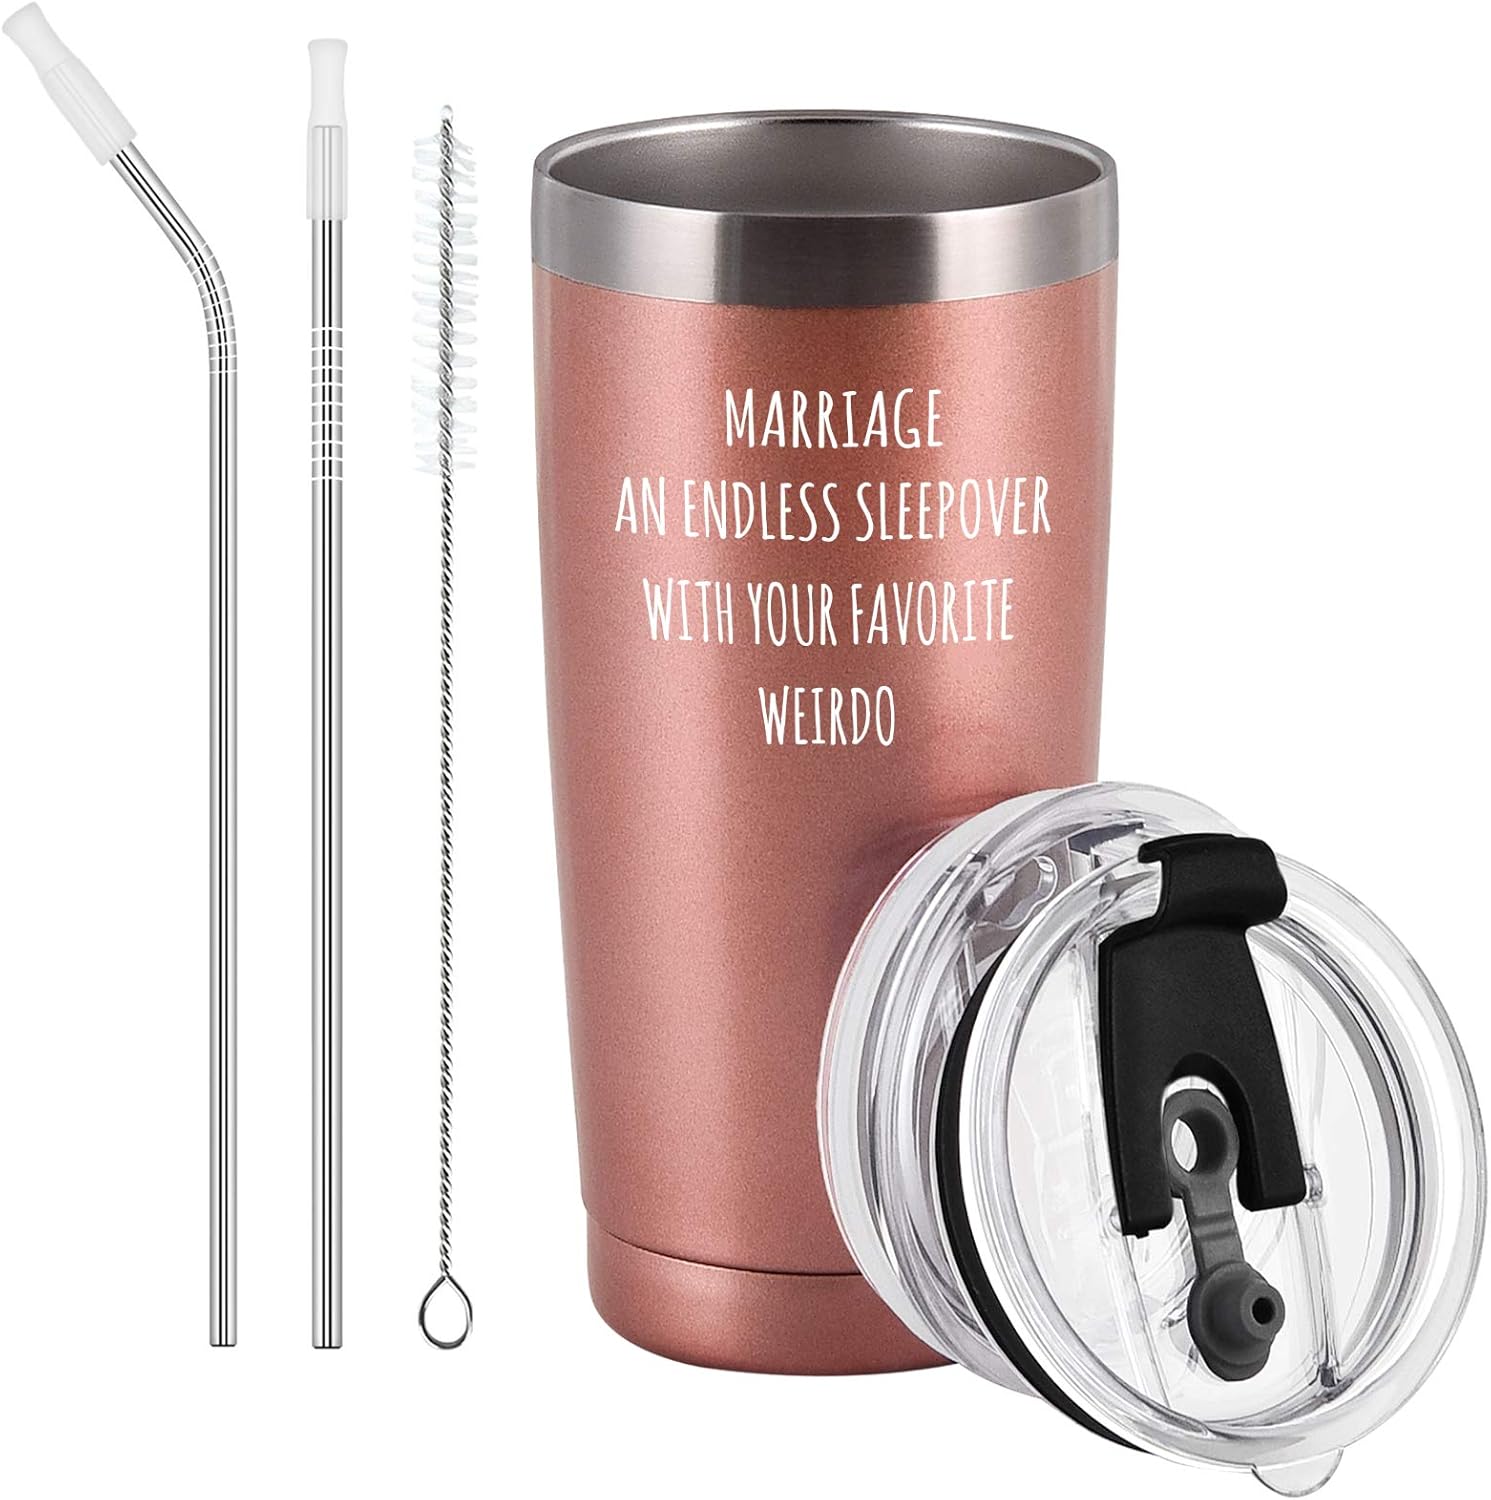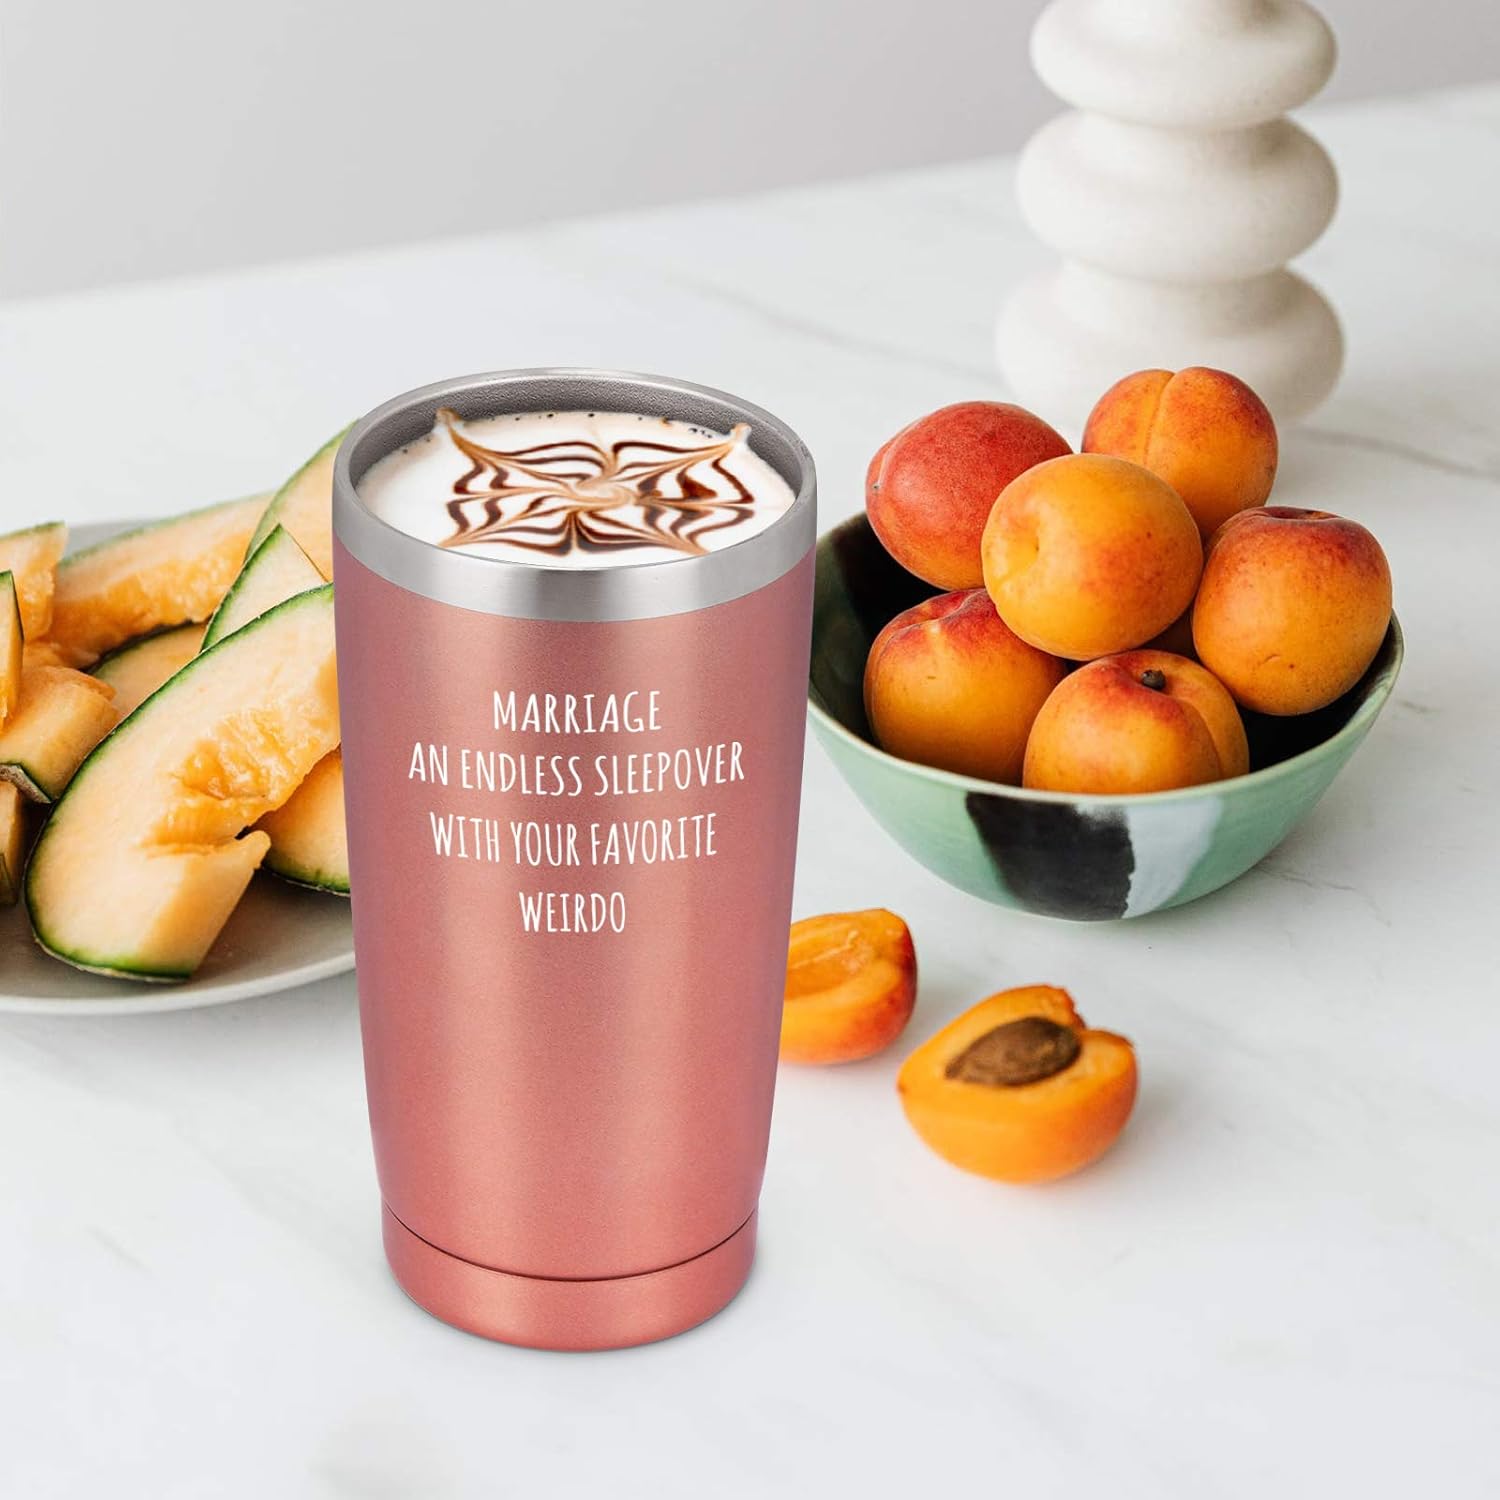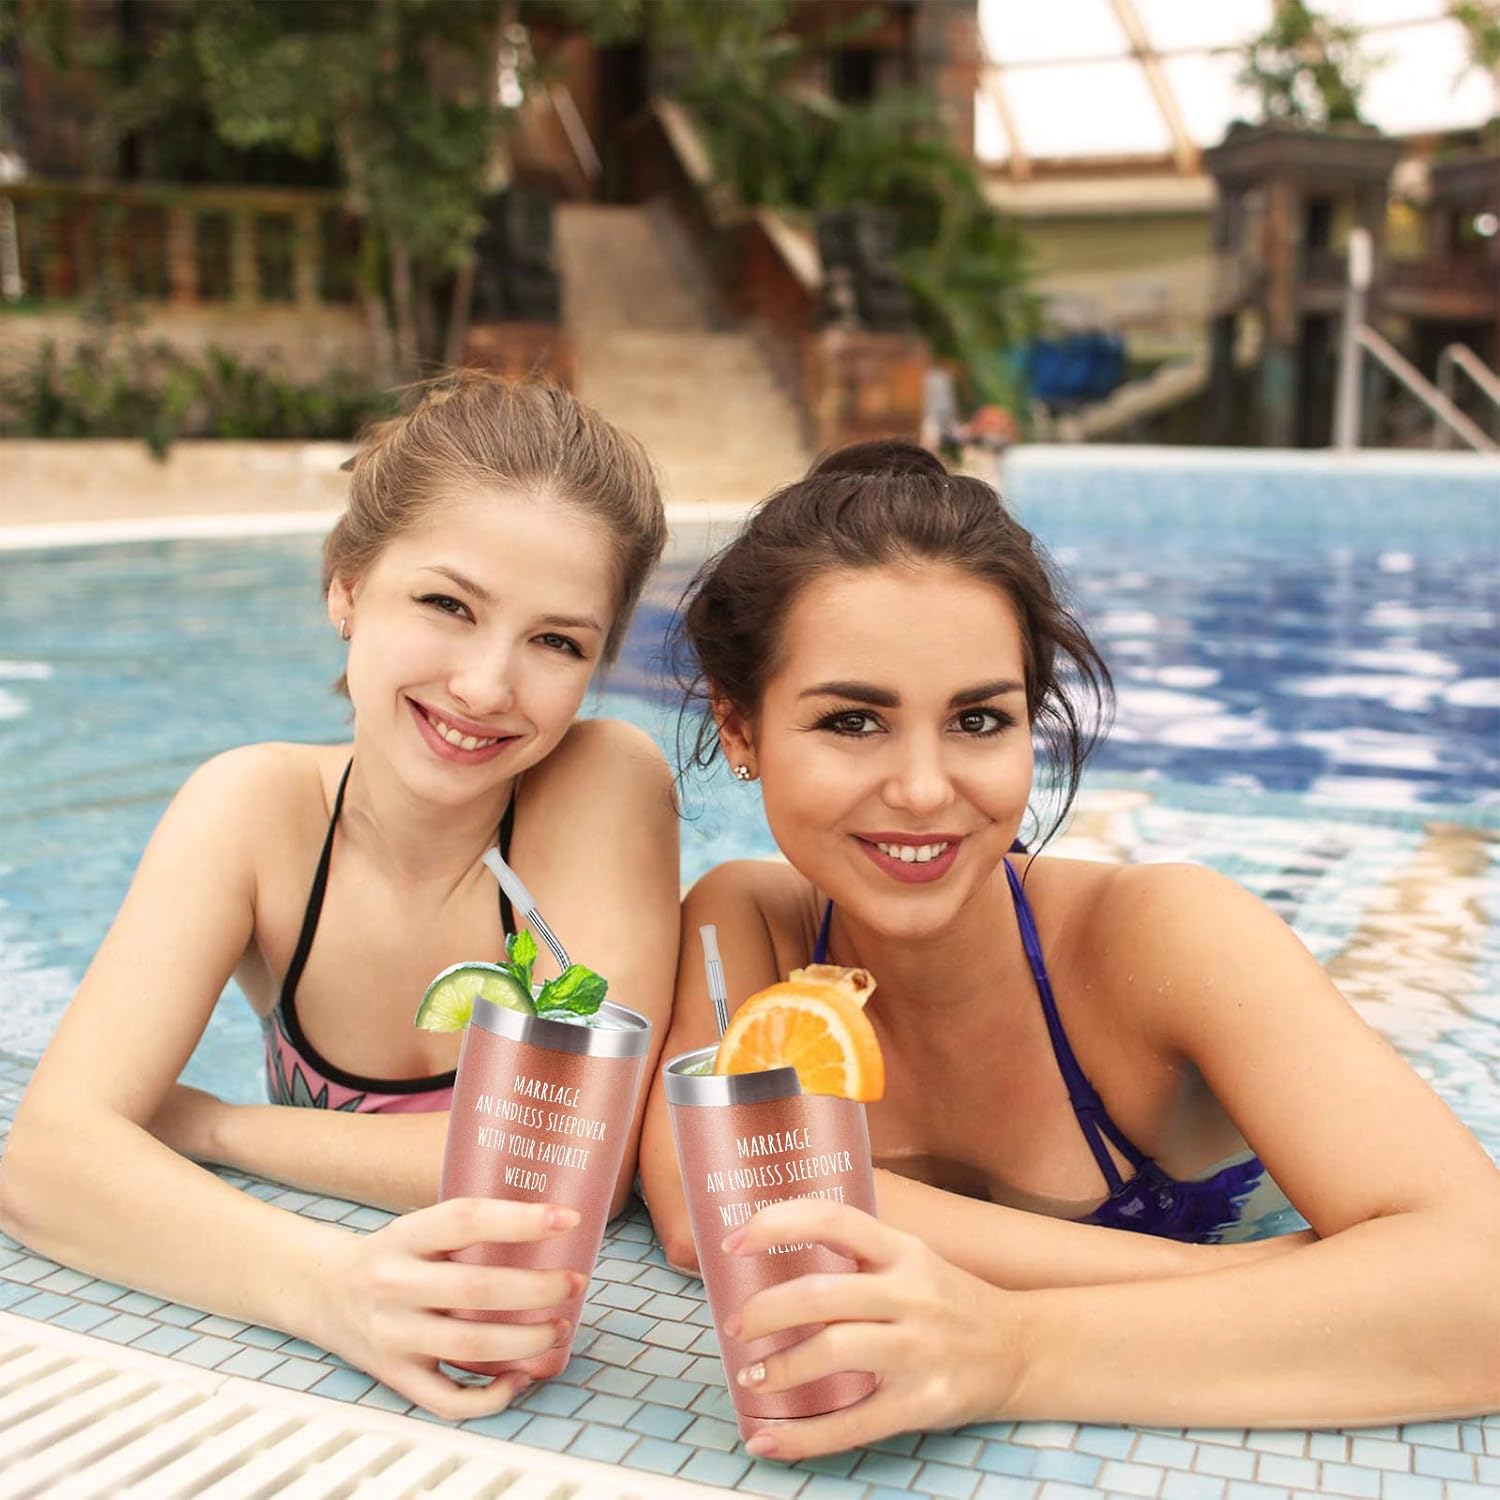
Cpskup Valentines Day Ideas for Her, Marriage An Endless Sleepover Travel Tumbler, Birthday Valentine's Anniversary Ideas for Women Her Wife Girlfriend Fiancee, 20oz Stainless Steel Tumbler, Rose Gold
Category: Amazon Home
Attention, Valentine's Day has entered the countdown! are you ready? How did you celebrate Valentine's Day with your wife in previous years? New year, new beginning, and new surprises too! On this more important day for lovers-Valentine's Day, you must give a meaningful gift! A rose gold Marriage An Endless Sleepover travel tumbler, amazing gift for her! Wife Travel Tumbler Highlights: -Sweat-proof stainless steel material -BPA free lid -Anti-scalding silicone straw tip -The double wall vacuum insulated design -Easy to clean Lovers Travel Tumbler Specification: Style: Marriage An Endless Sleepover Material: 304 food grade stainless steel Color: Rose Gold Size: 20 oz Packaged Included: -1 × Stainless Steel Insulated Travel Tumbler -1 × Cup Brush -1 × Straw Brush -2 × Stainless Steel Straw -2 × BPA Free Lid Warm Notice: Not microwavable. Keep children away from the travel tumbler when it is filled with hot liquid. It is recommended to hand wash with a non-scratched sponge.
Features: VALENTINES GIFTS FOR HER: Big hit for Valentine's Day, this Marriage An Endless Sleepover travel tumblers is absolutely a meaningful gift for wife, women, her, mrs, wifey, newlyweds, bride. It specially fit to Valentine's Day, Anniversary, Birthday, Wedding, Engagement. | DOUBLE WALL VACUUM INSULATION: This marriage travel tumblers gift adopts advanced double wall vacuum insulation design, which can keep your hot drinks for 5 hours and cold drinks for 9 hours. Allows you to drink satisfactory drinks at any time. | PREMIUM MATERIAL: These Valentine's Day gifts for her-Marriage An Endless Sleepover travel tumblers are made of 18/8 food grade stainless steel. Its safety is absolutely reassuring. This stainless steel does not have any rust smell and will not affect your appetite. The lids of these wife travel tumblers are also non-toxic and BPA-free. In order to strengthen the tightness between the lid and the travel tumbler, we added a rubber gasket to each lid. | WHAT DO YOU NEED: In the coming Valentine's Day, have you prepared a surprise and meaningful gift for your lovers? This Marriage An Endless Sleepover travel tumbler will be an amazing and meaningful gift for wife in the Valentine's Day. This Valentine's Day gift must be your ideal choice. | MULTI FUNCTION: For a hot day, by the beach or pool, a romantic camping or picnic, hiking trips or any other outdoor and indoor activities, the couple insulated travel tumblers are definitely your ideal choice! It is ideal for any beverages,such as champagne, smoothies, juices, cocktails, wine, coffee, tea, beer, soda, whiskey.